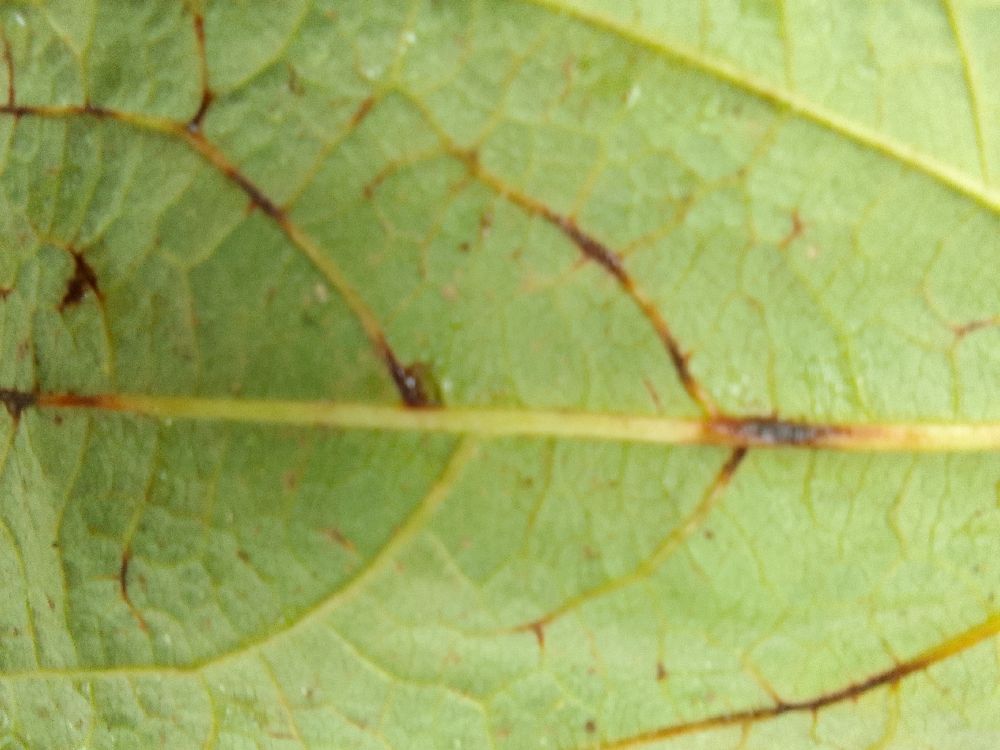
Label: anthracnose